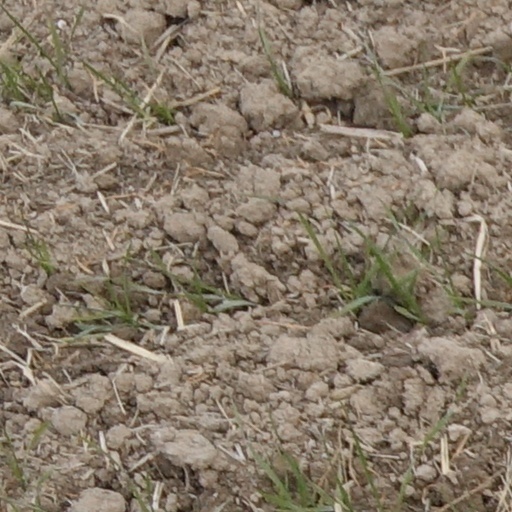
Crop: wheat